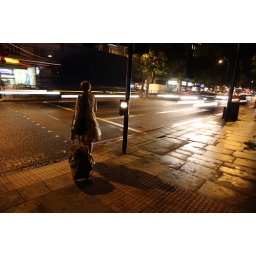
A woman waits to cross a busy road in London